Drifter drill

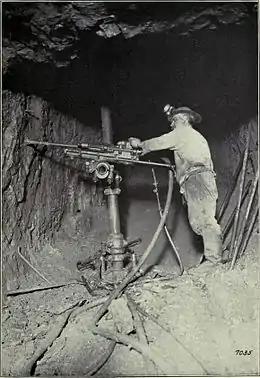
Power rock drill, mounted on a column, in operation in a mine

A drifter drill, sometimes called a rock drill, is a tool used in mining and civil engineering to drill into rock. Rock drills are used for making holes for placing dynamite or other explosives in rock blasting, and holes for plug and feather quarrying.